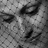
Emotion: sad